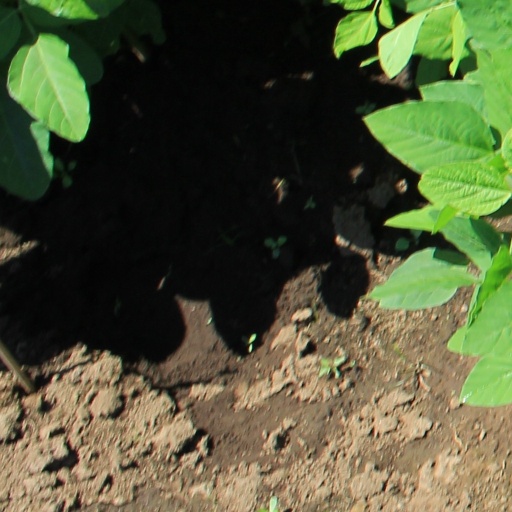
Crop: soybean